Clearfield, Utah

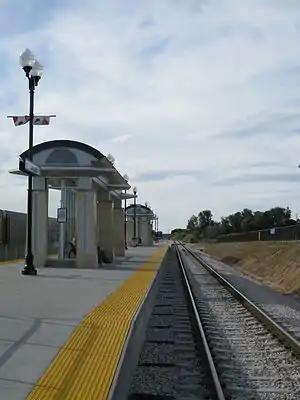
Clearfield City FrontRunner UTA Station

Clearfield City has a total land area of , and a population of 31,909 as of the 2020 Census, making it the fifth largest city in Davis County, behind Layton, Bountiful, Kaysville, and Syracuse. This creates a population density of 1498.1 people per square kilometer or 3860.5 people per square mile. Clearfield City has an average elevation of above sea level. The lowest point within the boundaries of the city is at the intersection of 1000 West and Antelope Drive on the city's western edge, and the highest is at a point that is within the city's northeast corner but physically located on Hill Air Force Base property along Constitution Way in their housing area. (AGRC)